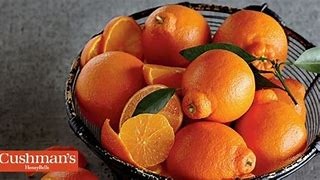
Label: mandarine